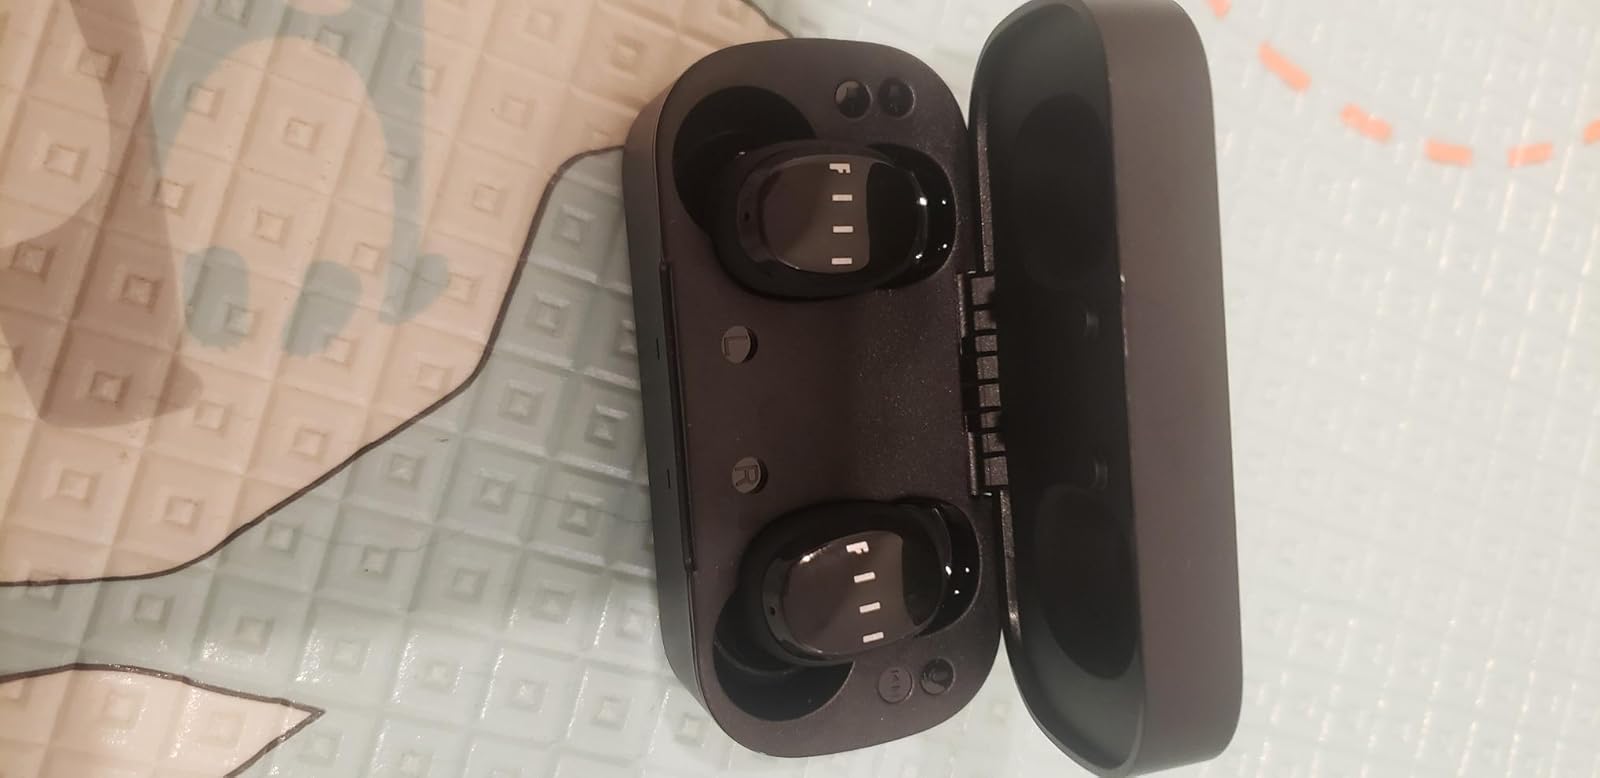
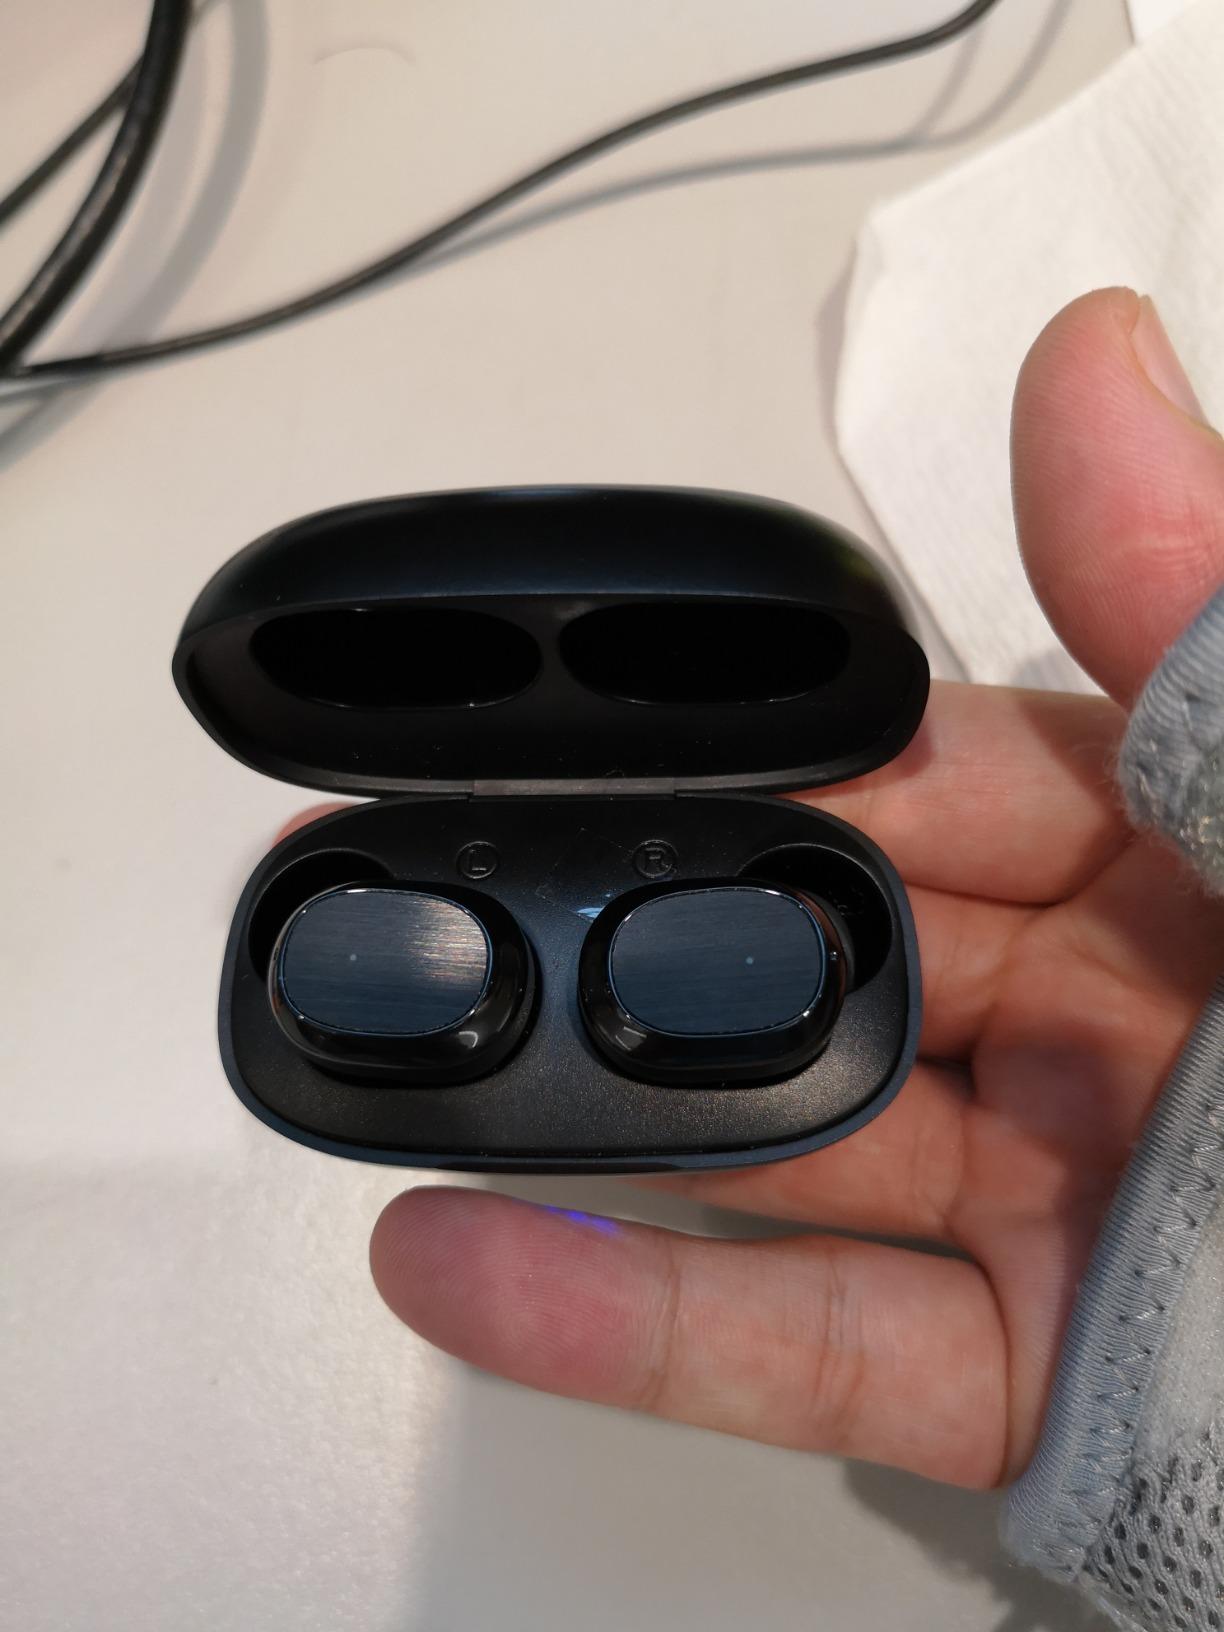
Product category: earbuds
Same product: no